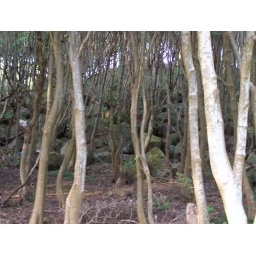
these are pics from our first bike ride around the base